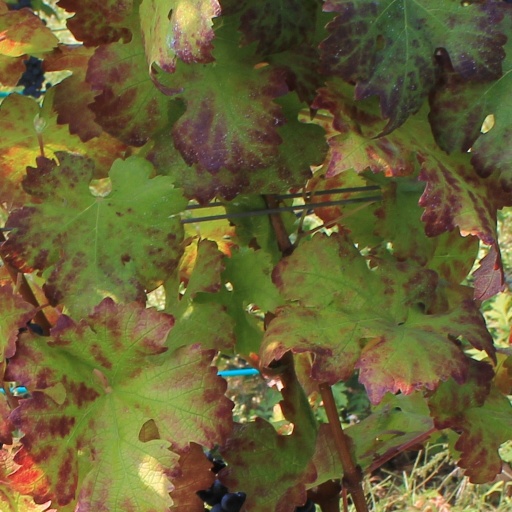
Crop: grape